Targobank

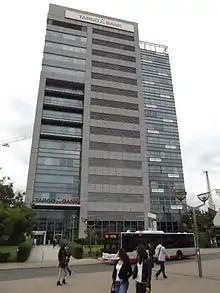
Office building Targobank in Duisburg

Targobank AG (stylized as TARGOBANK) is a bank operating in Germany, headquartered in Düsseldorf, with its customer service centre in Duisburg. Since 2008 it is part of the French Crédit Mutuel Alliance Féderale banking group. Until 1991, it operated under the name "Kundenkreditbank", and from then until 2010, it traded as "Citibank Privatkunden" "AG & Co. KGaA". With around 3.8 million customers (as of 2024), the bank is among the major providers of retail, business, and corporate banking services in Germany and operates 340 branches in over 250 cities across the country. It was initially active in the retail banking sector. Since its acquisition in 2008 by Crédit Mutuel Alliance Féderale, the institution has increasingly developed into a universal bank.